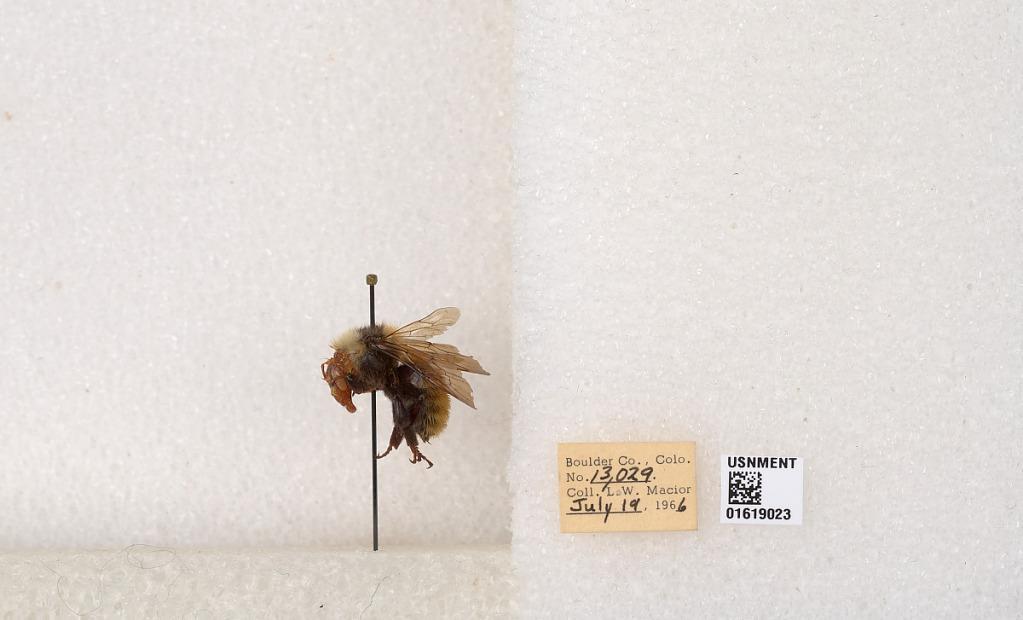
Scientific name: Bombus appositus Cresson
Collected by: L. Macior
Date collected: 1966-7-19
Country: United States
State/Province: Colorado
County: Boulder
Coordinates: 40.0925, -105.358